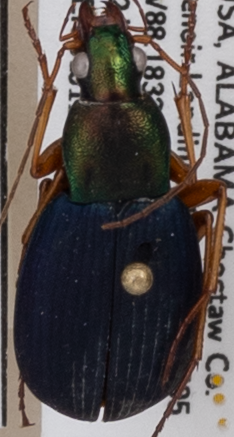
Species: Chlaenius aestivus
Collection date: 2021-06-02
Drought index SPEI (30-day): -0.608
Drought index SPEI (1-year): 1.382
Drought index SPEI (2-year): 1.69